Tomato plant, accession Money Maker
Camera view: horizontal (90 deg, fisheye); turntable rotation: 210 degrees
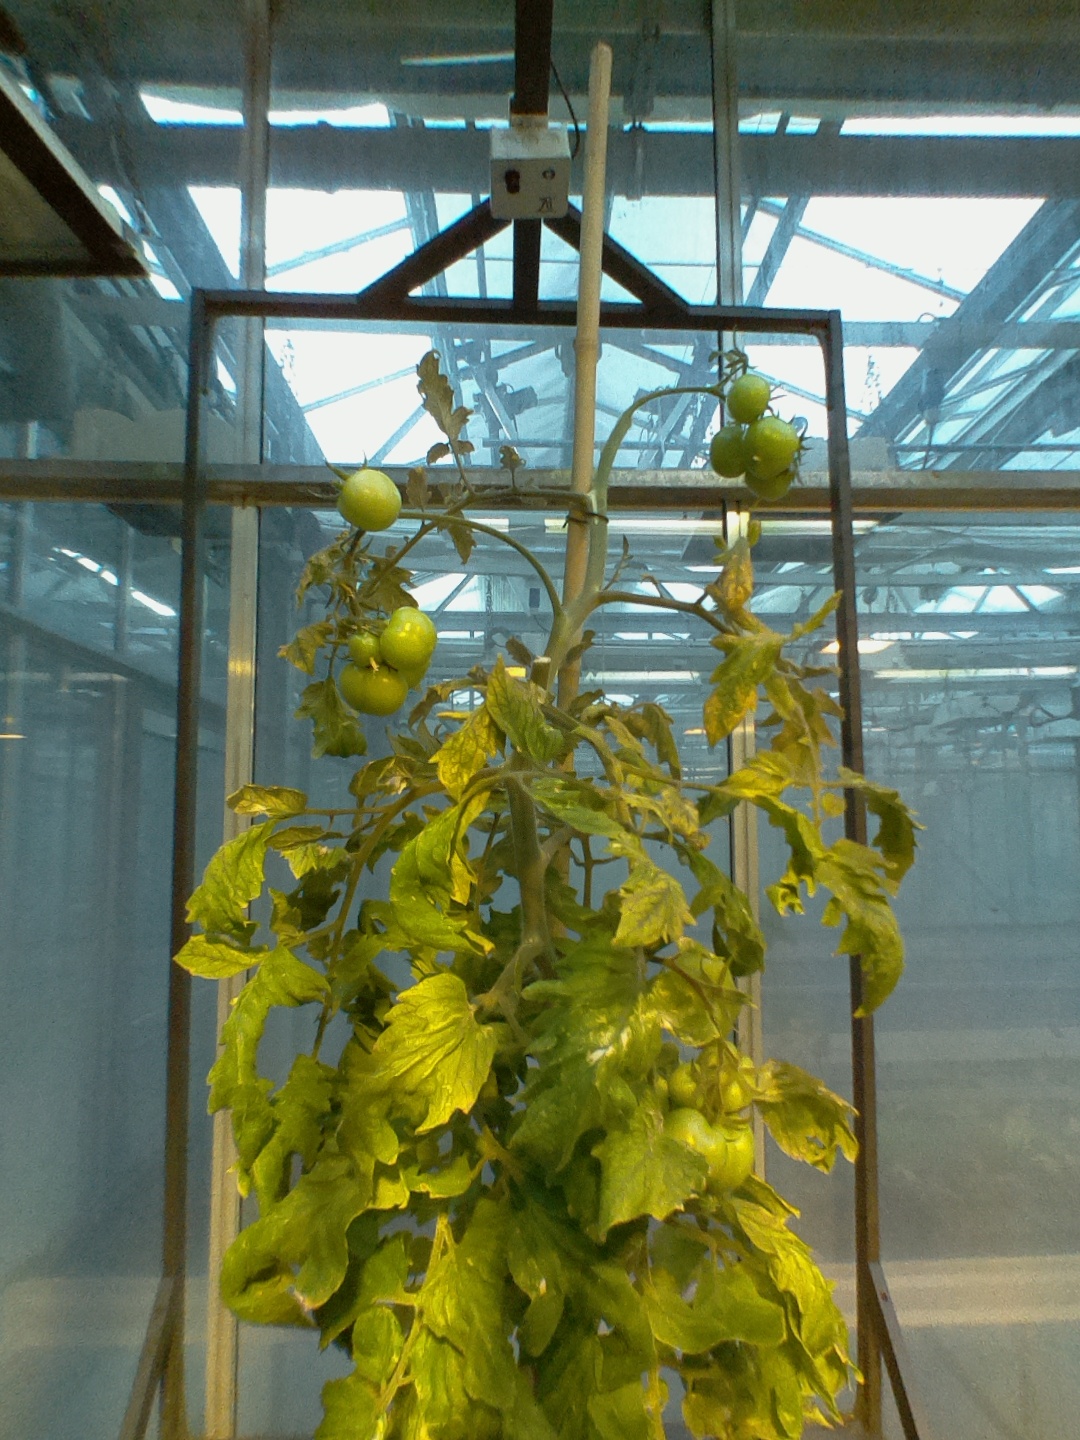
BBCH growth stage 79: 90% -100% of final fruit size